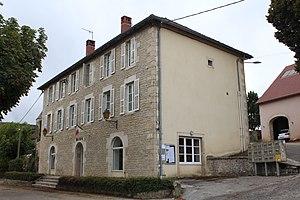
Mairie du Fied.
Le Fied est une commune française située dans le département du Jura en région Bourgogne-Franche-Comté.